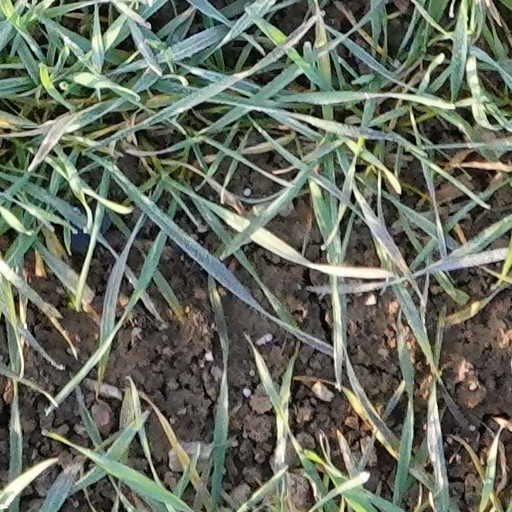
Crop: wheat